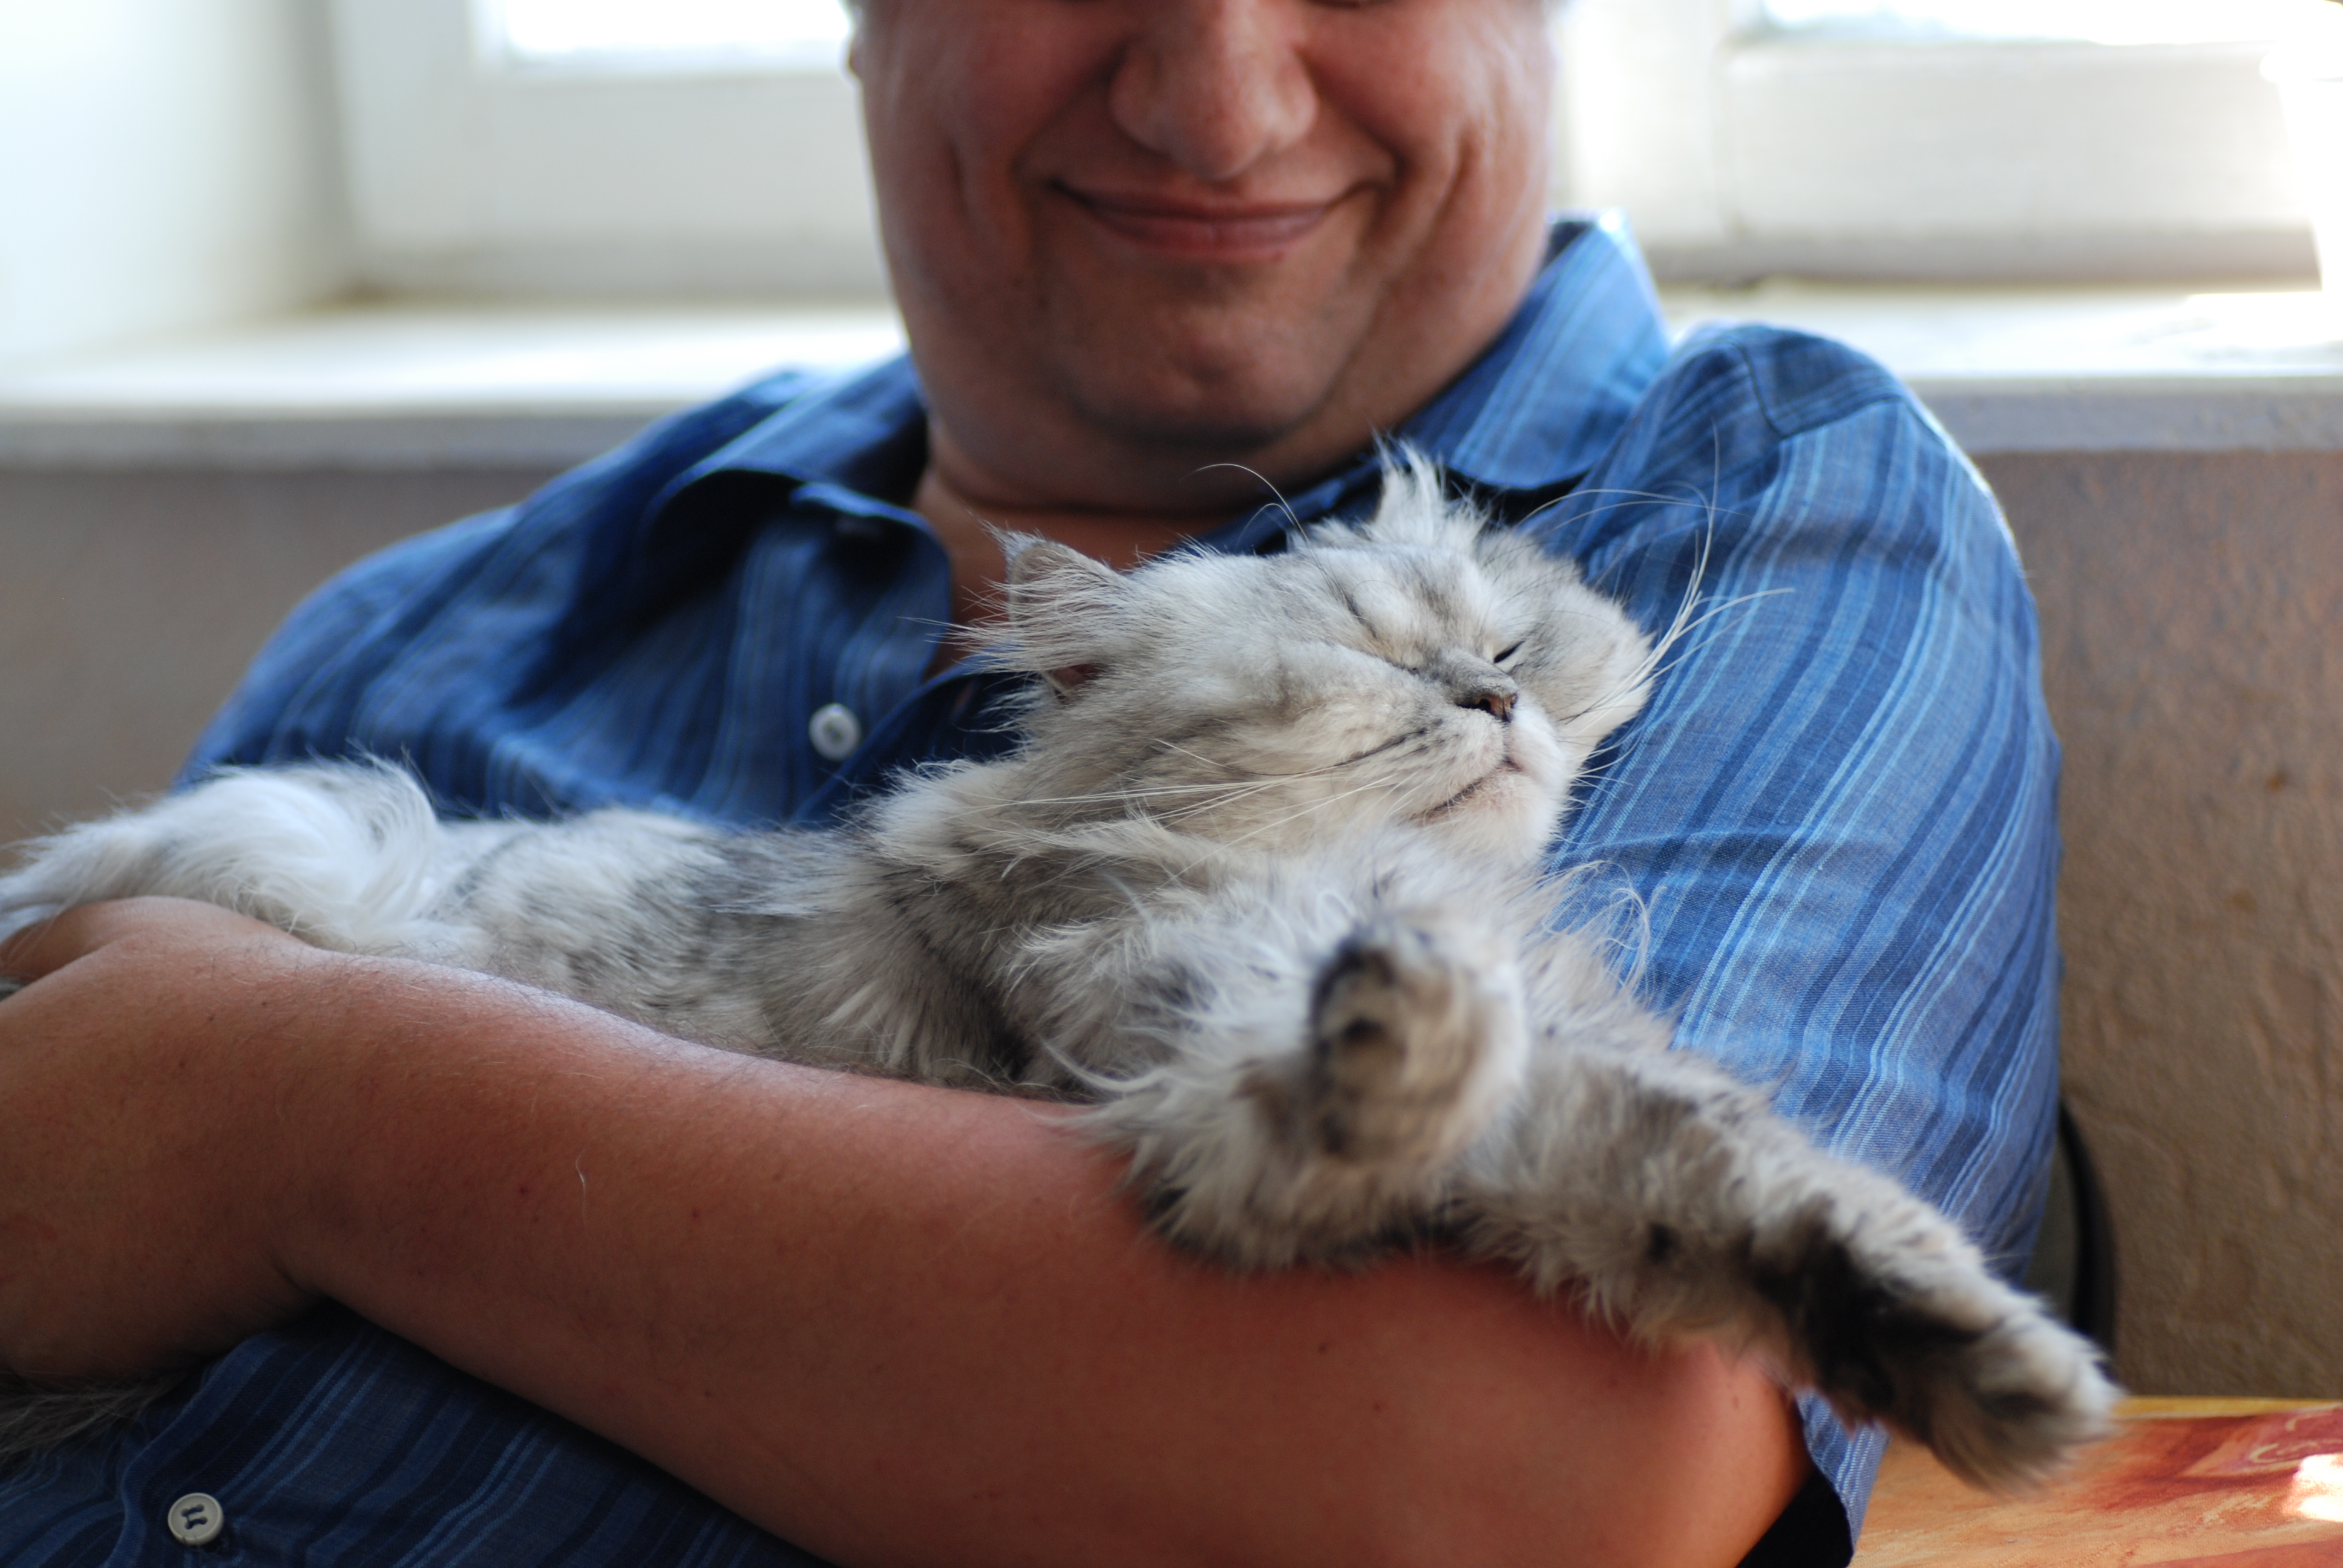
nature, animal, pet, kitten, cat, feline, mammal, nikon, nap, pets, cats, whiskers, cool image, animals, skin, chat, gato, d80, chats, nikond80, marcello, persian, small to medium sized cats, cat like mammal